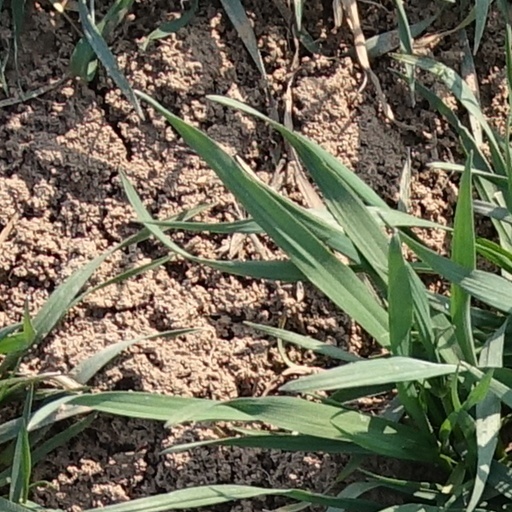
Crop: wheat